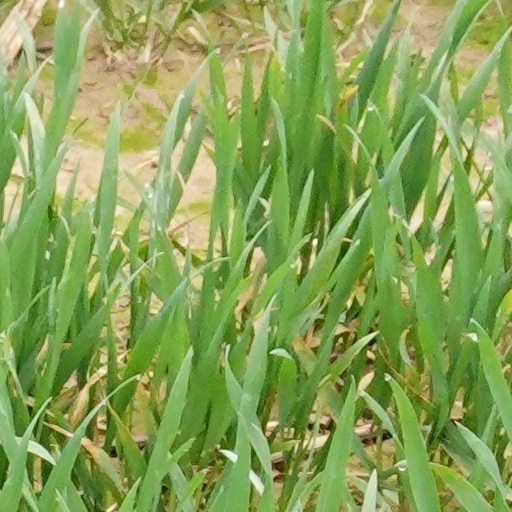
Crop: wheat